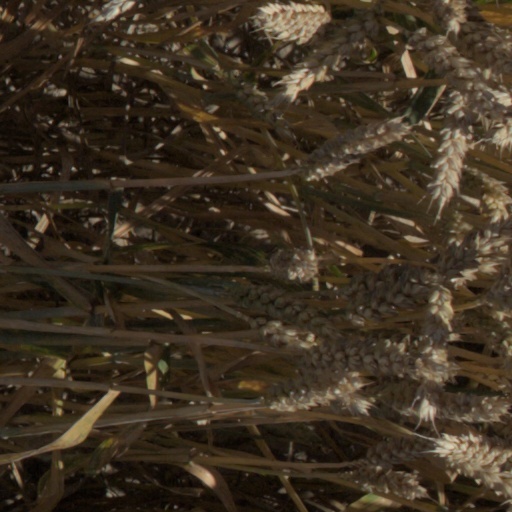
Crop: wheat